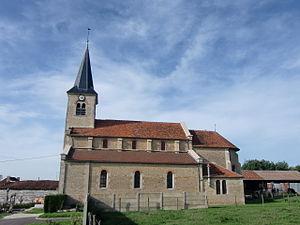
Eglise d'Epothémont (Aube, Champagne, France)
Épothémont est une commune française, située dans le département de l'Aube en région Grand Est.